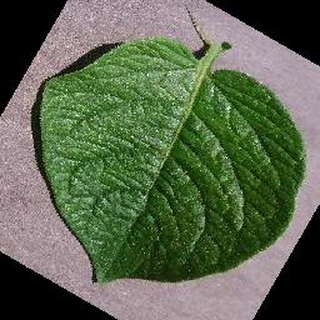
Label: healthy_potato